Marine protected area

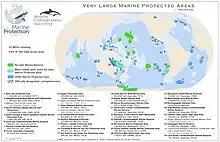

The following shows a list of countries and their marine protected areas as percentage of their territorial waters (click "show" to expand).